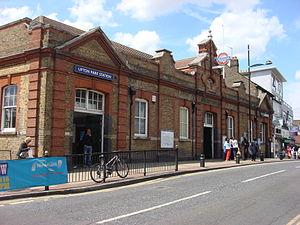
Upton Park est une station du métro de Londres.